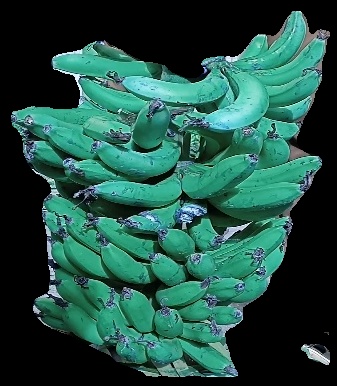
Variety: pachbale
Grade: grade3